Gopi Shankar Madurai

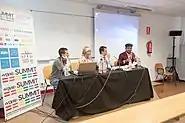
Gopi Shankar M speaking on Intersex and Medical Violations at Autonomous University of Madrid with Katrina Karkazis of Stanford University School of Medicine & Carlos Duarte from Ministry of Foreign Affairs (Portugal)

Shankar petitioned the case of Asian Games medalist Santhi Soundarajan who was stripped of her medal after a gender test to the State and Central Government. Shankar launched multiple complaints on behalf of athlete Santhi in National Commission for Scheduled Castes and National Human Rights Commission of India also initiated "Justice For Santhi" Campaign which was instrumental in fetching her a permanent posting as athletic coach in Tamil Nadu Sports Development Authority in December 2016.